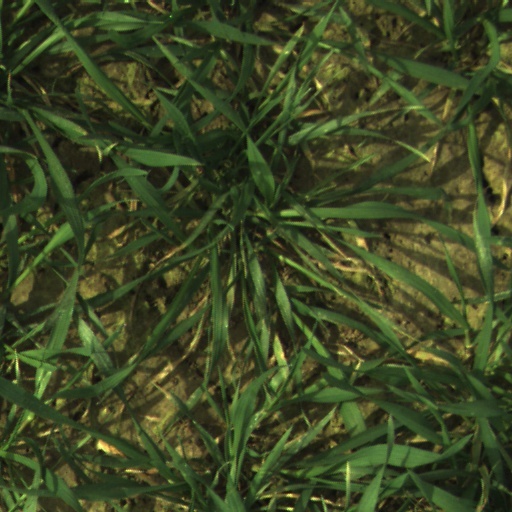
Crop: wheat